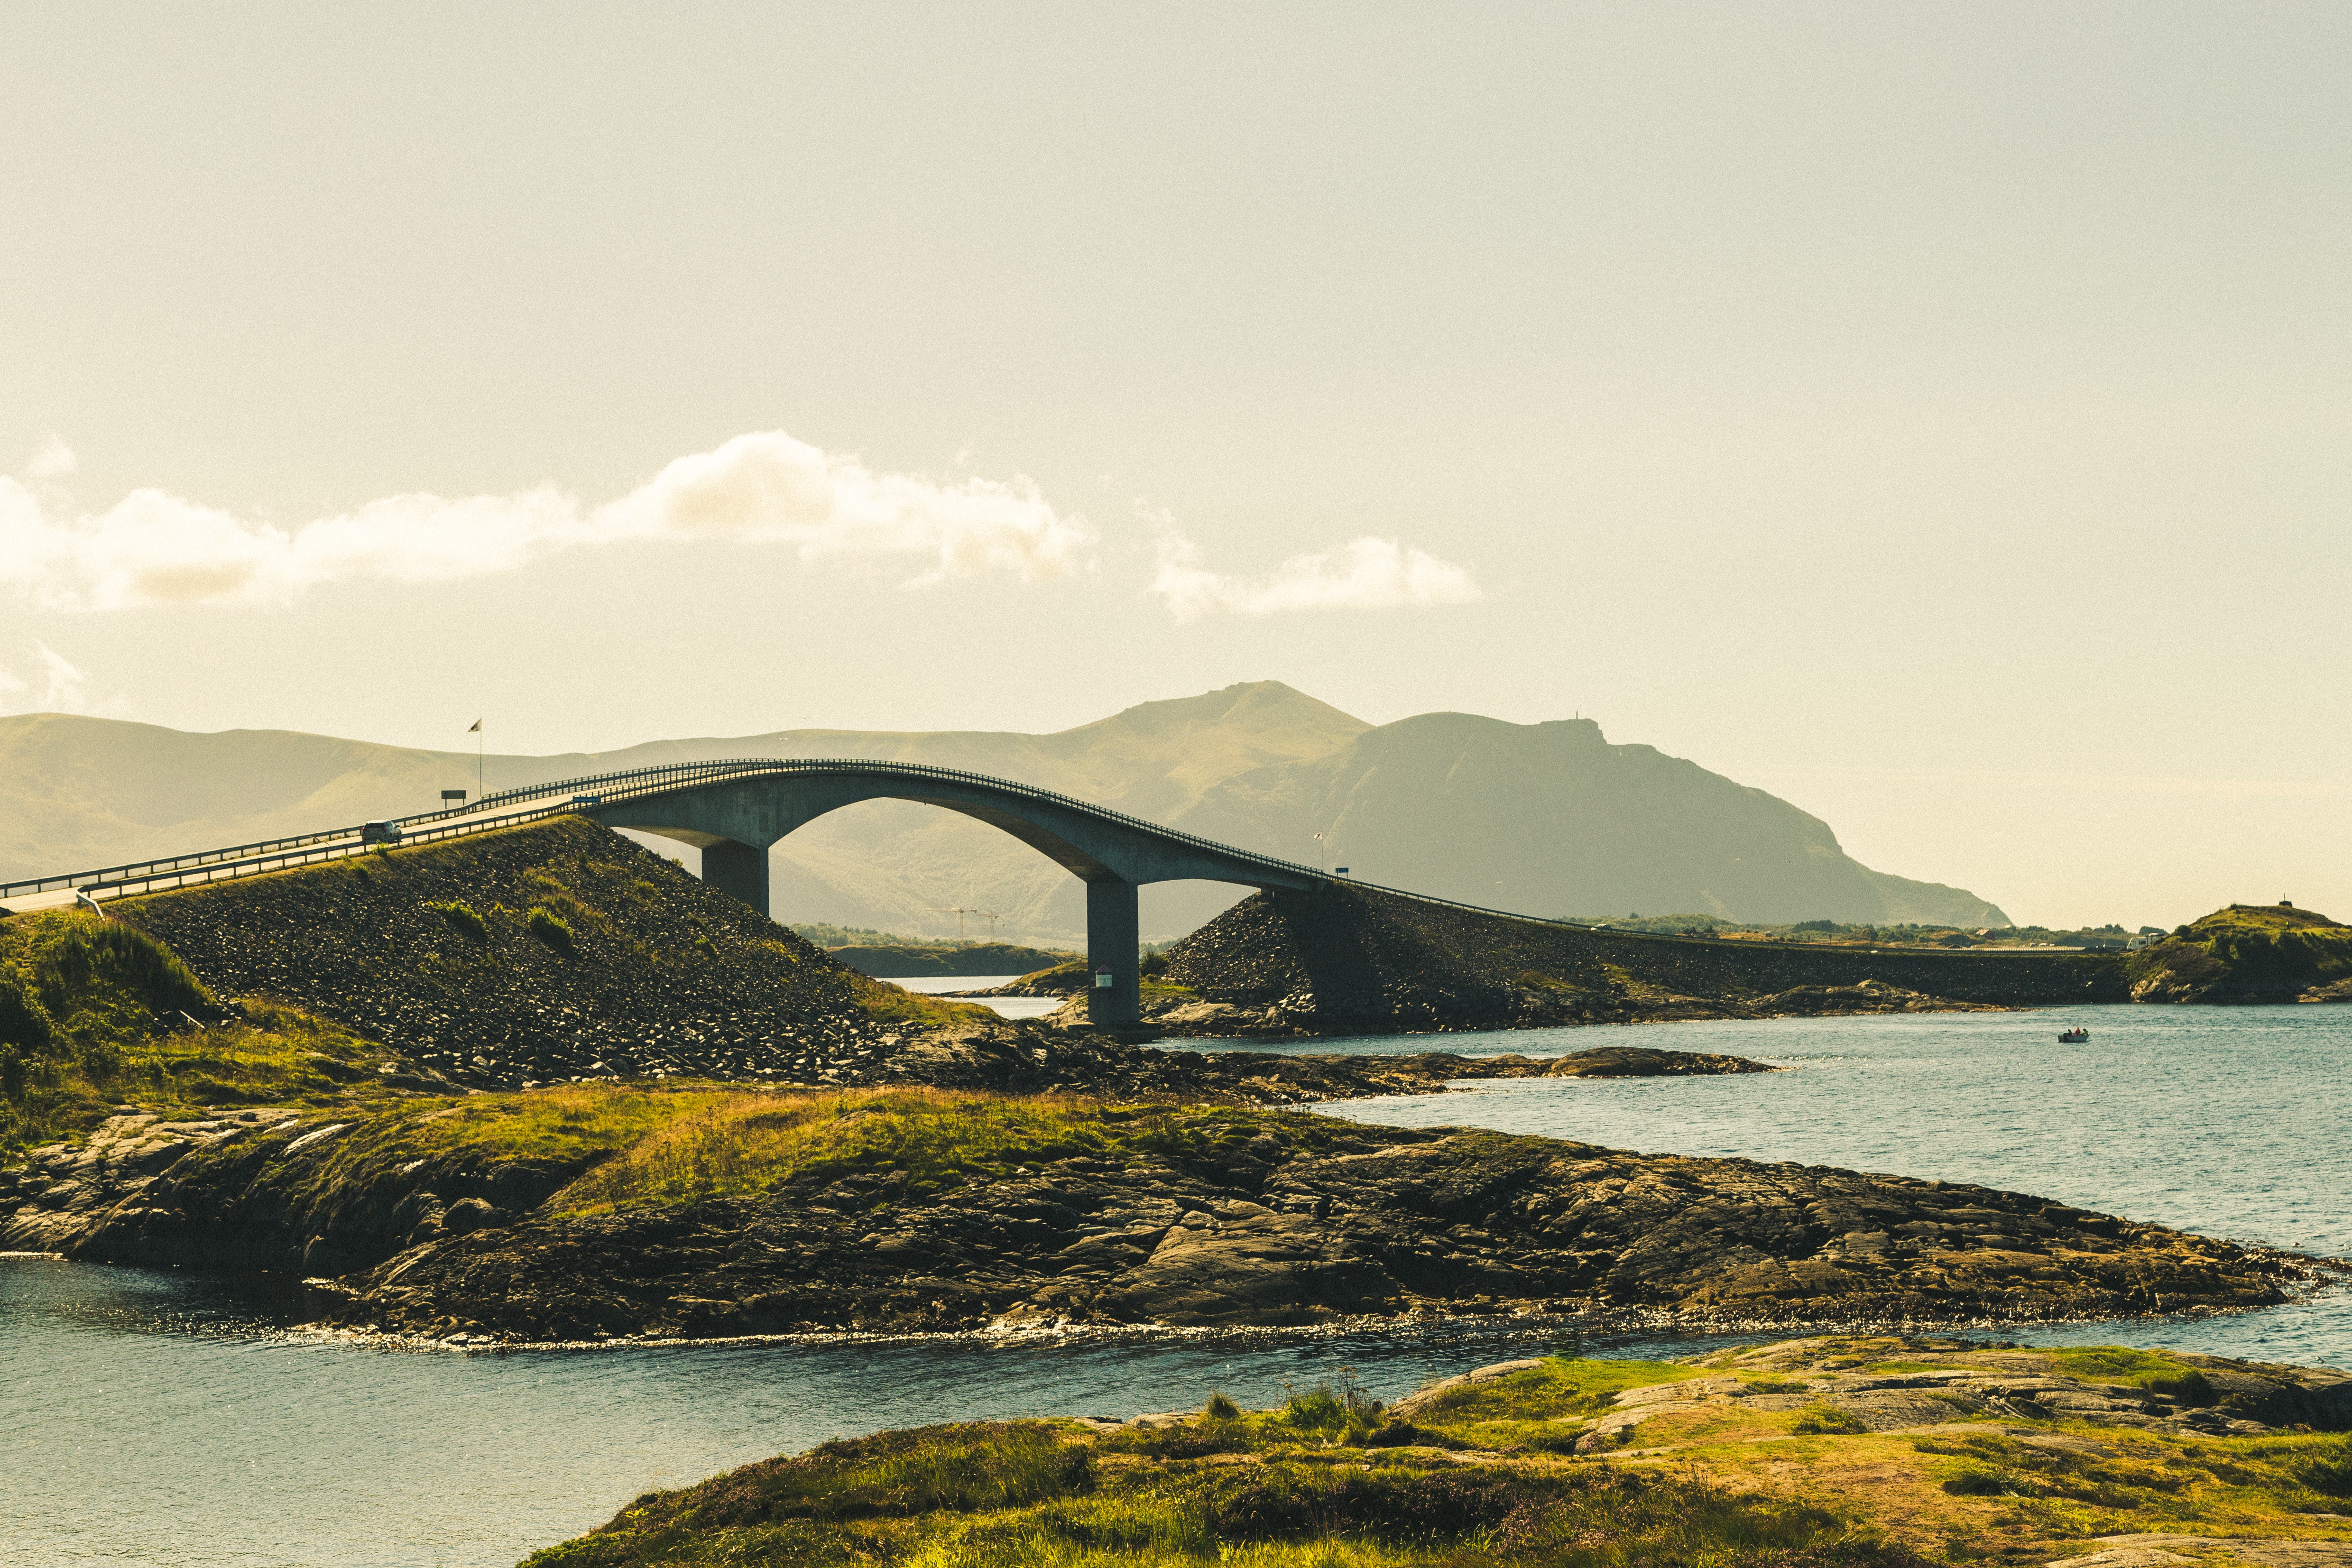
beach, landscape, sea, coast, rock, ocean, horizon, cloud, morning, hill, shore, wave, dusk, cove, tower, bay, reservoir, body of water, loch, cape